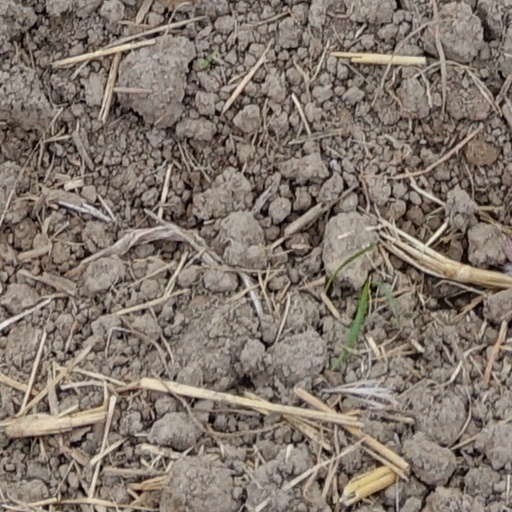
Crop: wheat